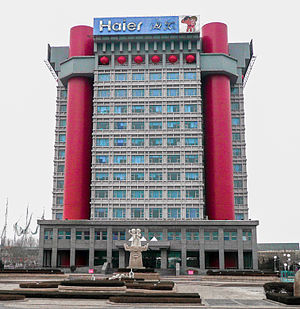
Haier
Haiers hovedkontor i Qingdao
Haier er en kinesisk producent af hvidevarer og elektronik. Selskabet blev grundlagt i 1984 og var i 2004 verdens tredje største producent. Det har hovedkontor i Qingdao i provinsen Shandong. Haier er sammen med Lenovo kendt for at være de første kinesiske mærkevareselskaber, som har slået igennem internationalt.